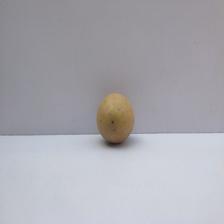
Size: Small